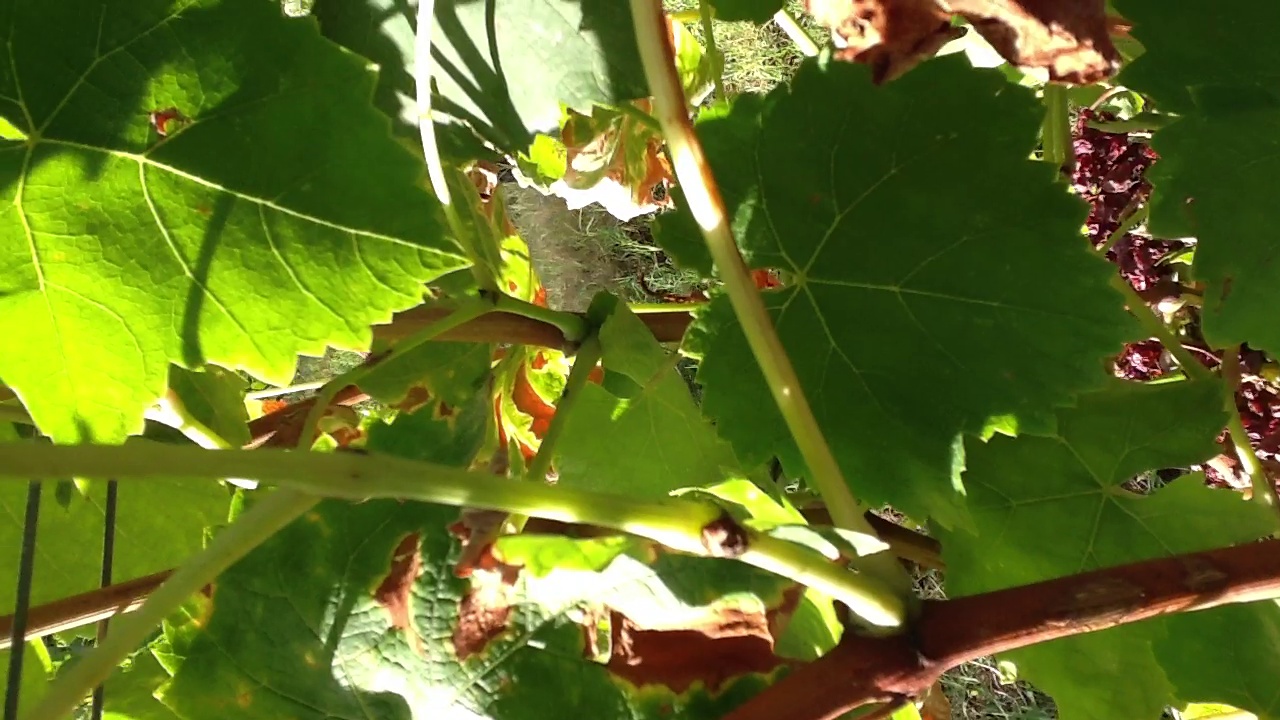
Label: esca